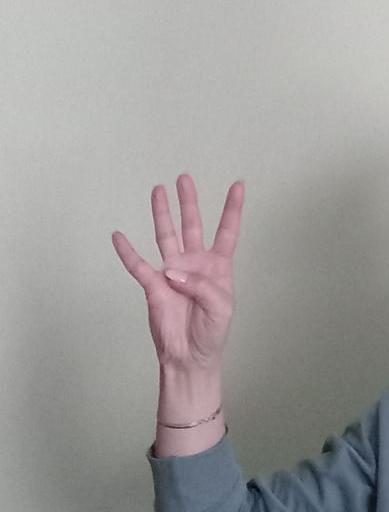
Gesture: four